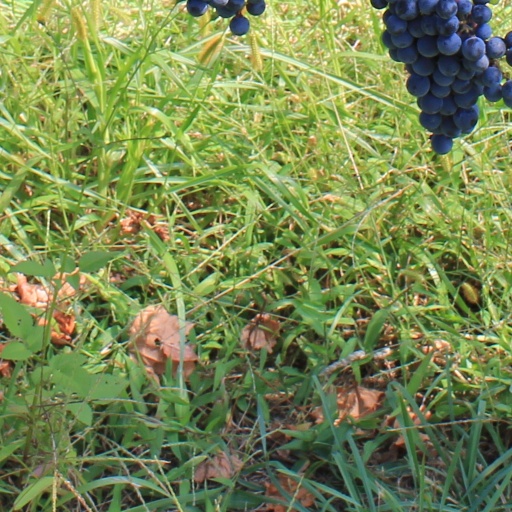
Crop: grape